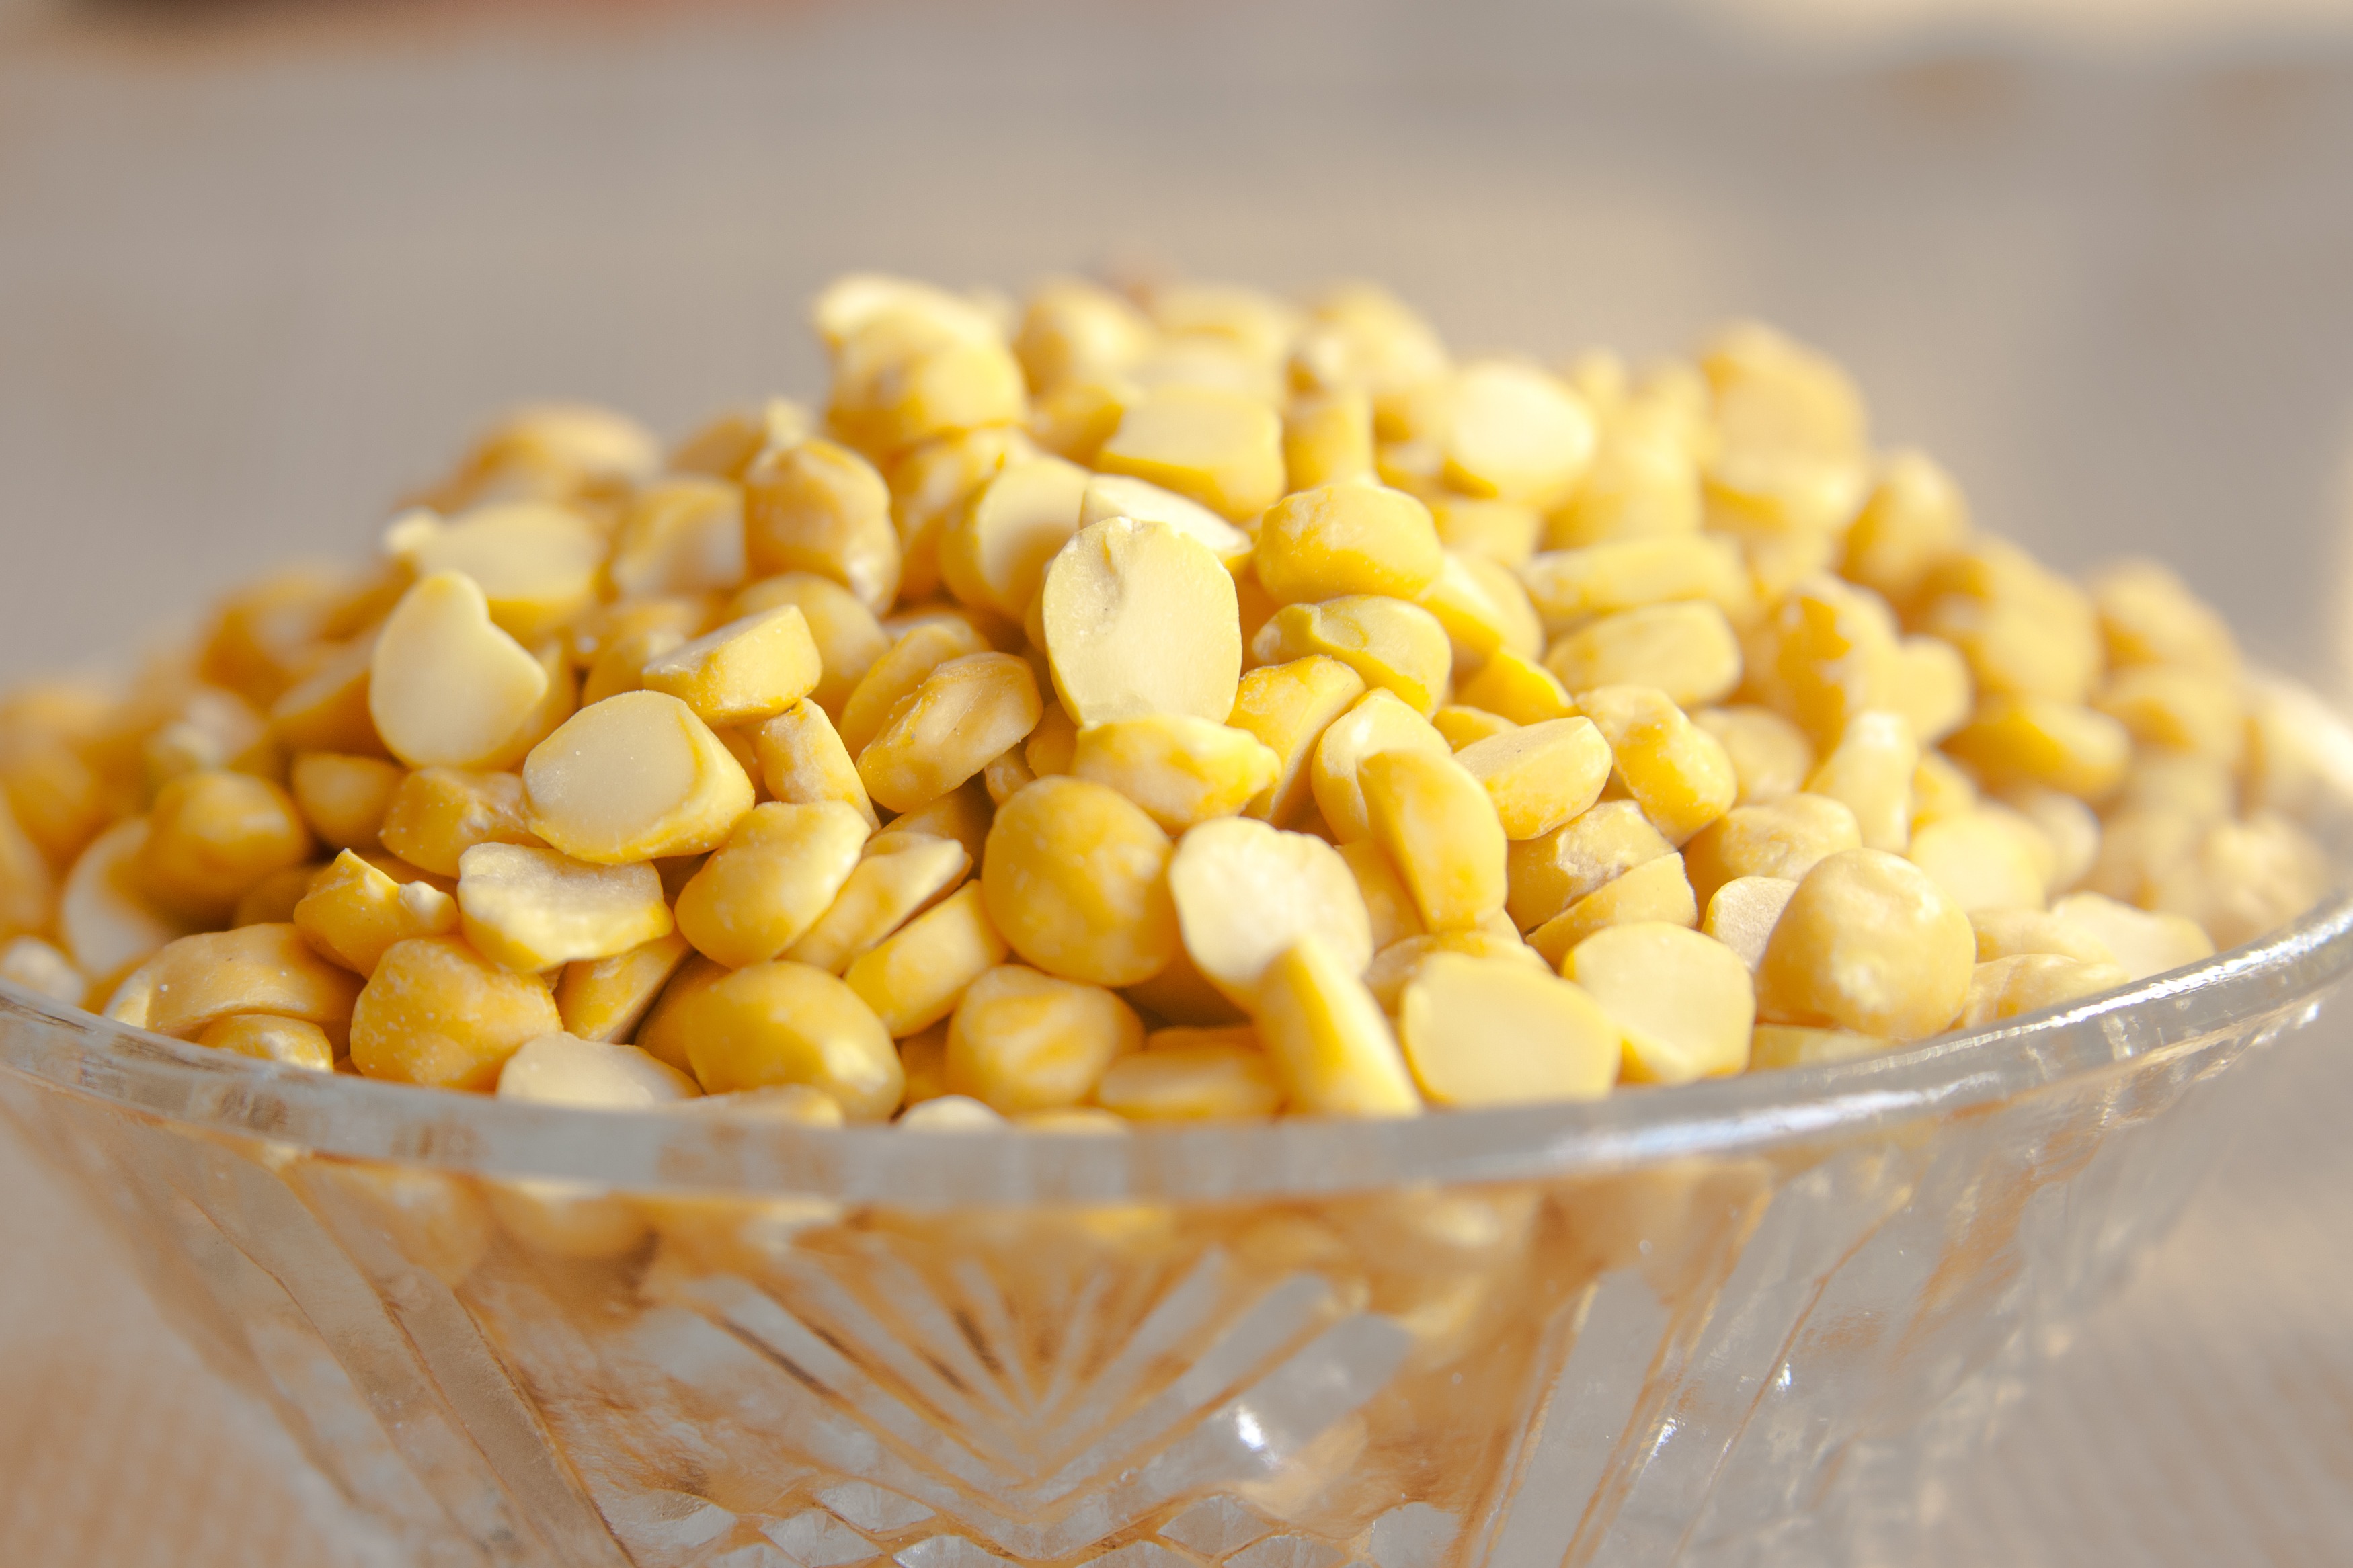
plant, fruit, asian, dish, food, produce, vegetable, crop, cuisine, sweet corn, indian, oriental, vegetarian food, legume, flowering plant, corn kernels, lentils, dal, grass family, land plant, chana, pulses, daal